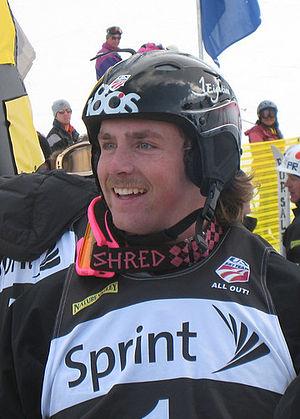
Patrick Deneen, né le 25 décembre 1987 à Redmond, est un skieur acrobatique américain spécialisé dans les épreuves de bosses.